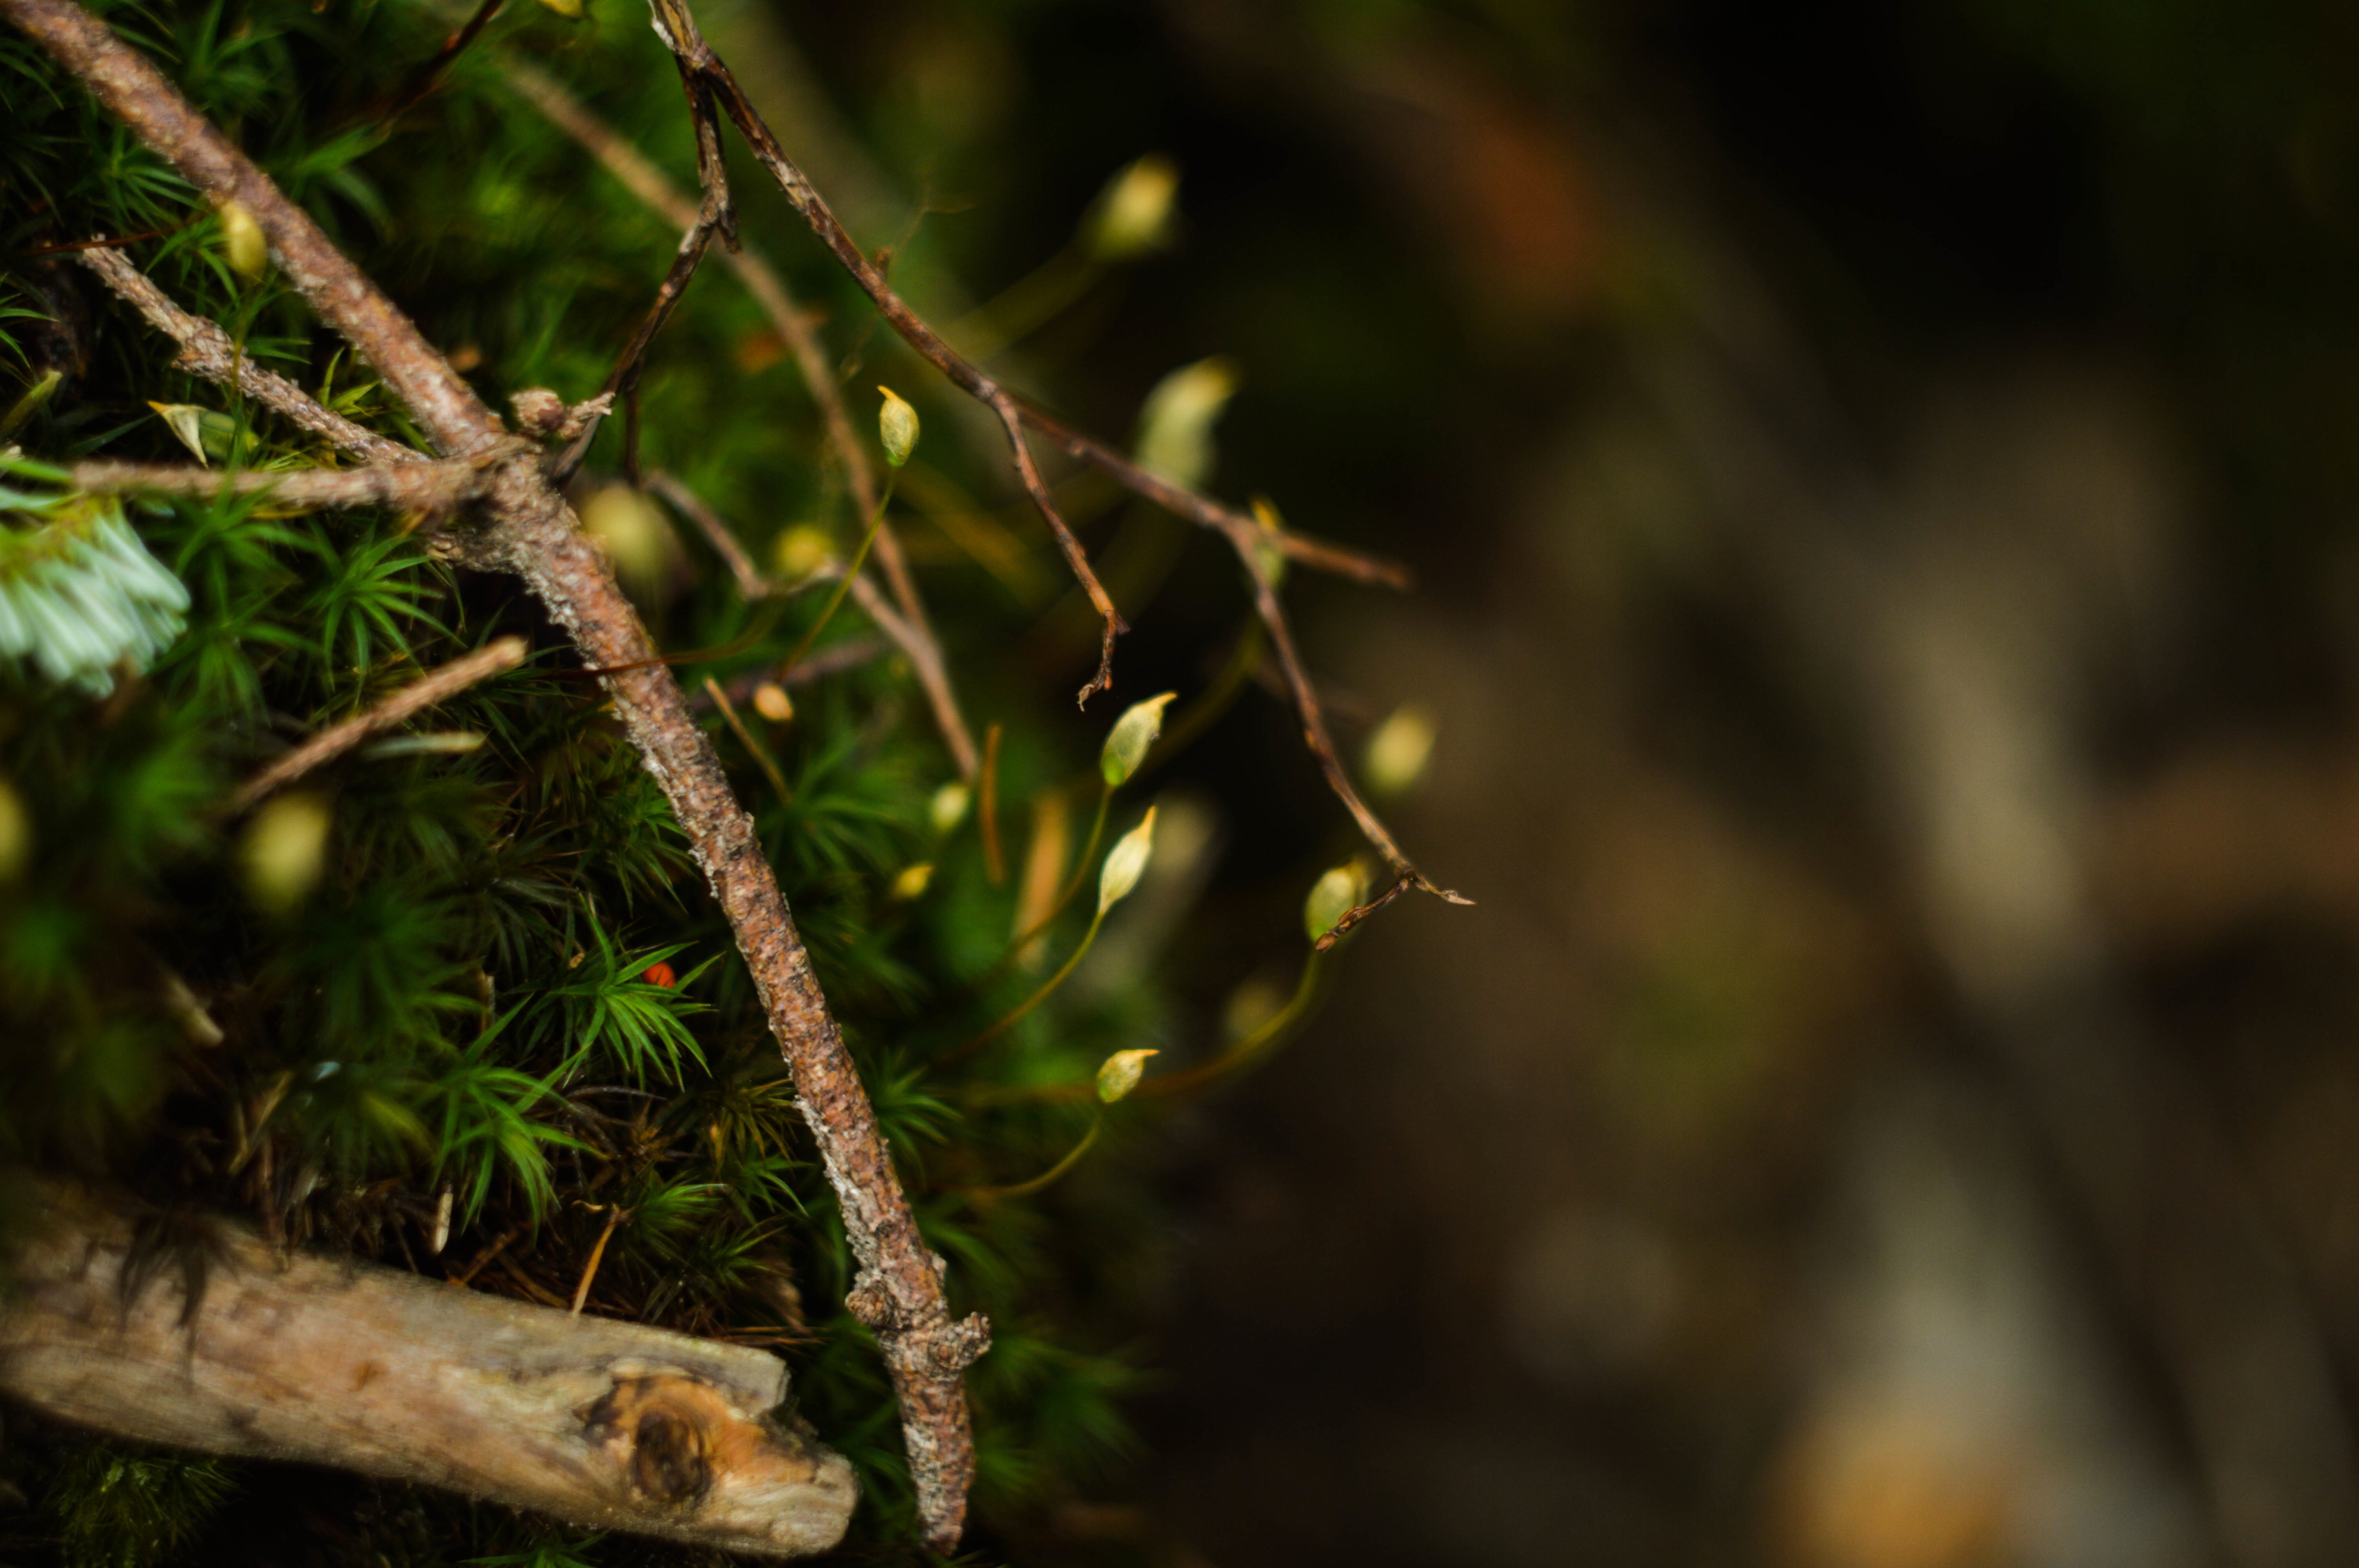
tree, nature, forest, grass, branch, plant, sunlight, leaf, flower, wildlife, green, jungle, autumn, flora, fauna, close up, rainforest, habitat, macro photography, natural environment